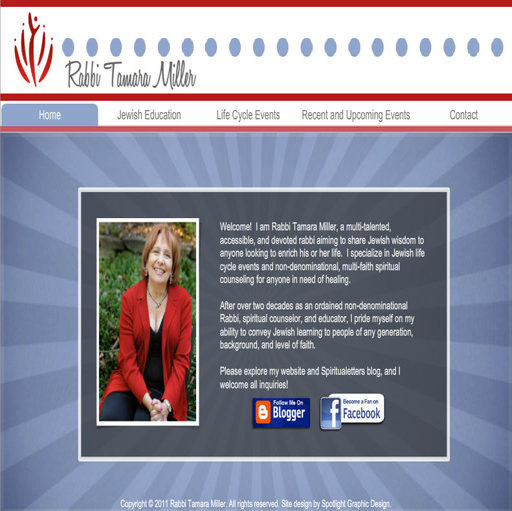
website for a religious leader